Dmytro Kushnirov

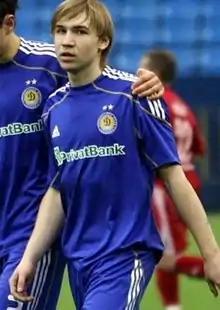
Dmytro Kushnirov

Dmytro Kushnirov (born 1 April 1990) is a Ukrainian retired professional football defender who last played for Daugava Daugavpils in the Latvian Higher League and currently is retired from professional football career.